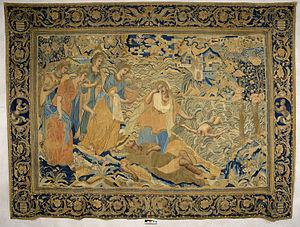
La mort de Polydoros, tapisserie de Macao
Dans la mythologie grecque, Polydore ou Polydoros est un prince troyen. Il est le plus jeune fils de Priam et d'Hécube selon notamment Hygin ou de Laothoé selon Homère. Il est tué par Achille durant la guerre de Troie ou bien est l'objet d'un complot au destin tragique alors qu'il est réfugié en Thrace.
Le musée des Beaux-Arts de Lyon est un musée municipal situé sur la place des Terreaux à Lyon dans l'abbaye de Saint-Pierre-les-Nonnains, plus connu sous le nom de palais Saint-Pierre.
La Mort de Polydoros est l’une des sept tapisseries représentant un passage de l’épopée d’Homère: l'Iliade, célèbre récit relatant la guerre de Troie menée par les grecs contre le peuple de cette cité suite à l’enlèvement de la reine de Sparte Hélène, par le prince troyen Paris.